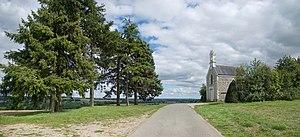
La chapelle Sainte Anne près d'Amanlis en Ille et Vilaine
Amanlis est une commune française située dans le département d'Ille-et-Vilaine, en région Bretagne.
La chapelle Sainte-Anne se situe près du hameau de Néron, à environ 4 km au sud de la commune d'Amanlis du département d'Ille-et-Vilaine.